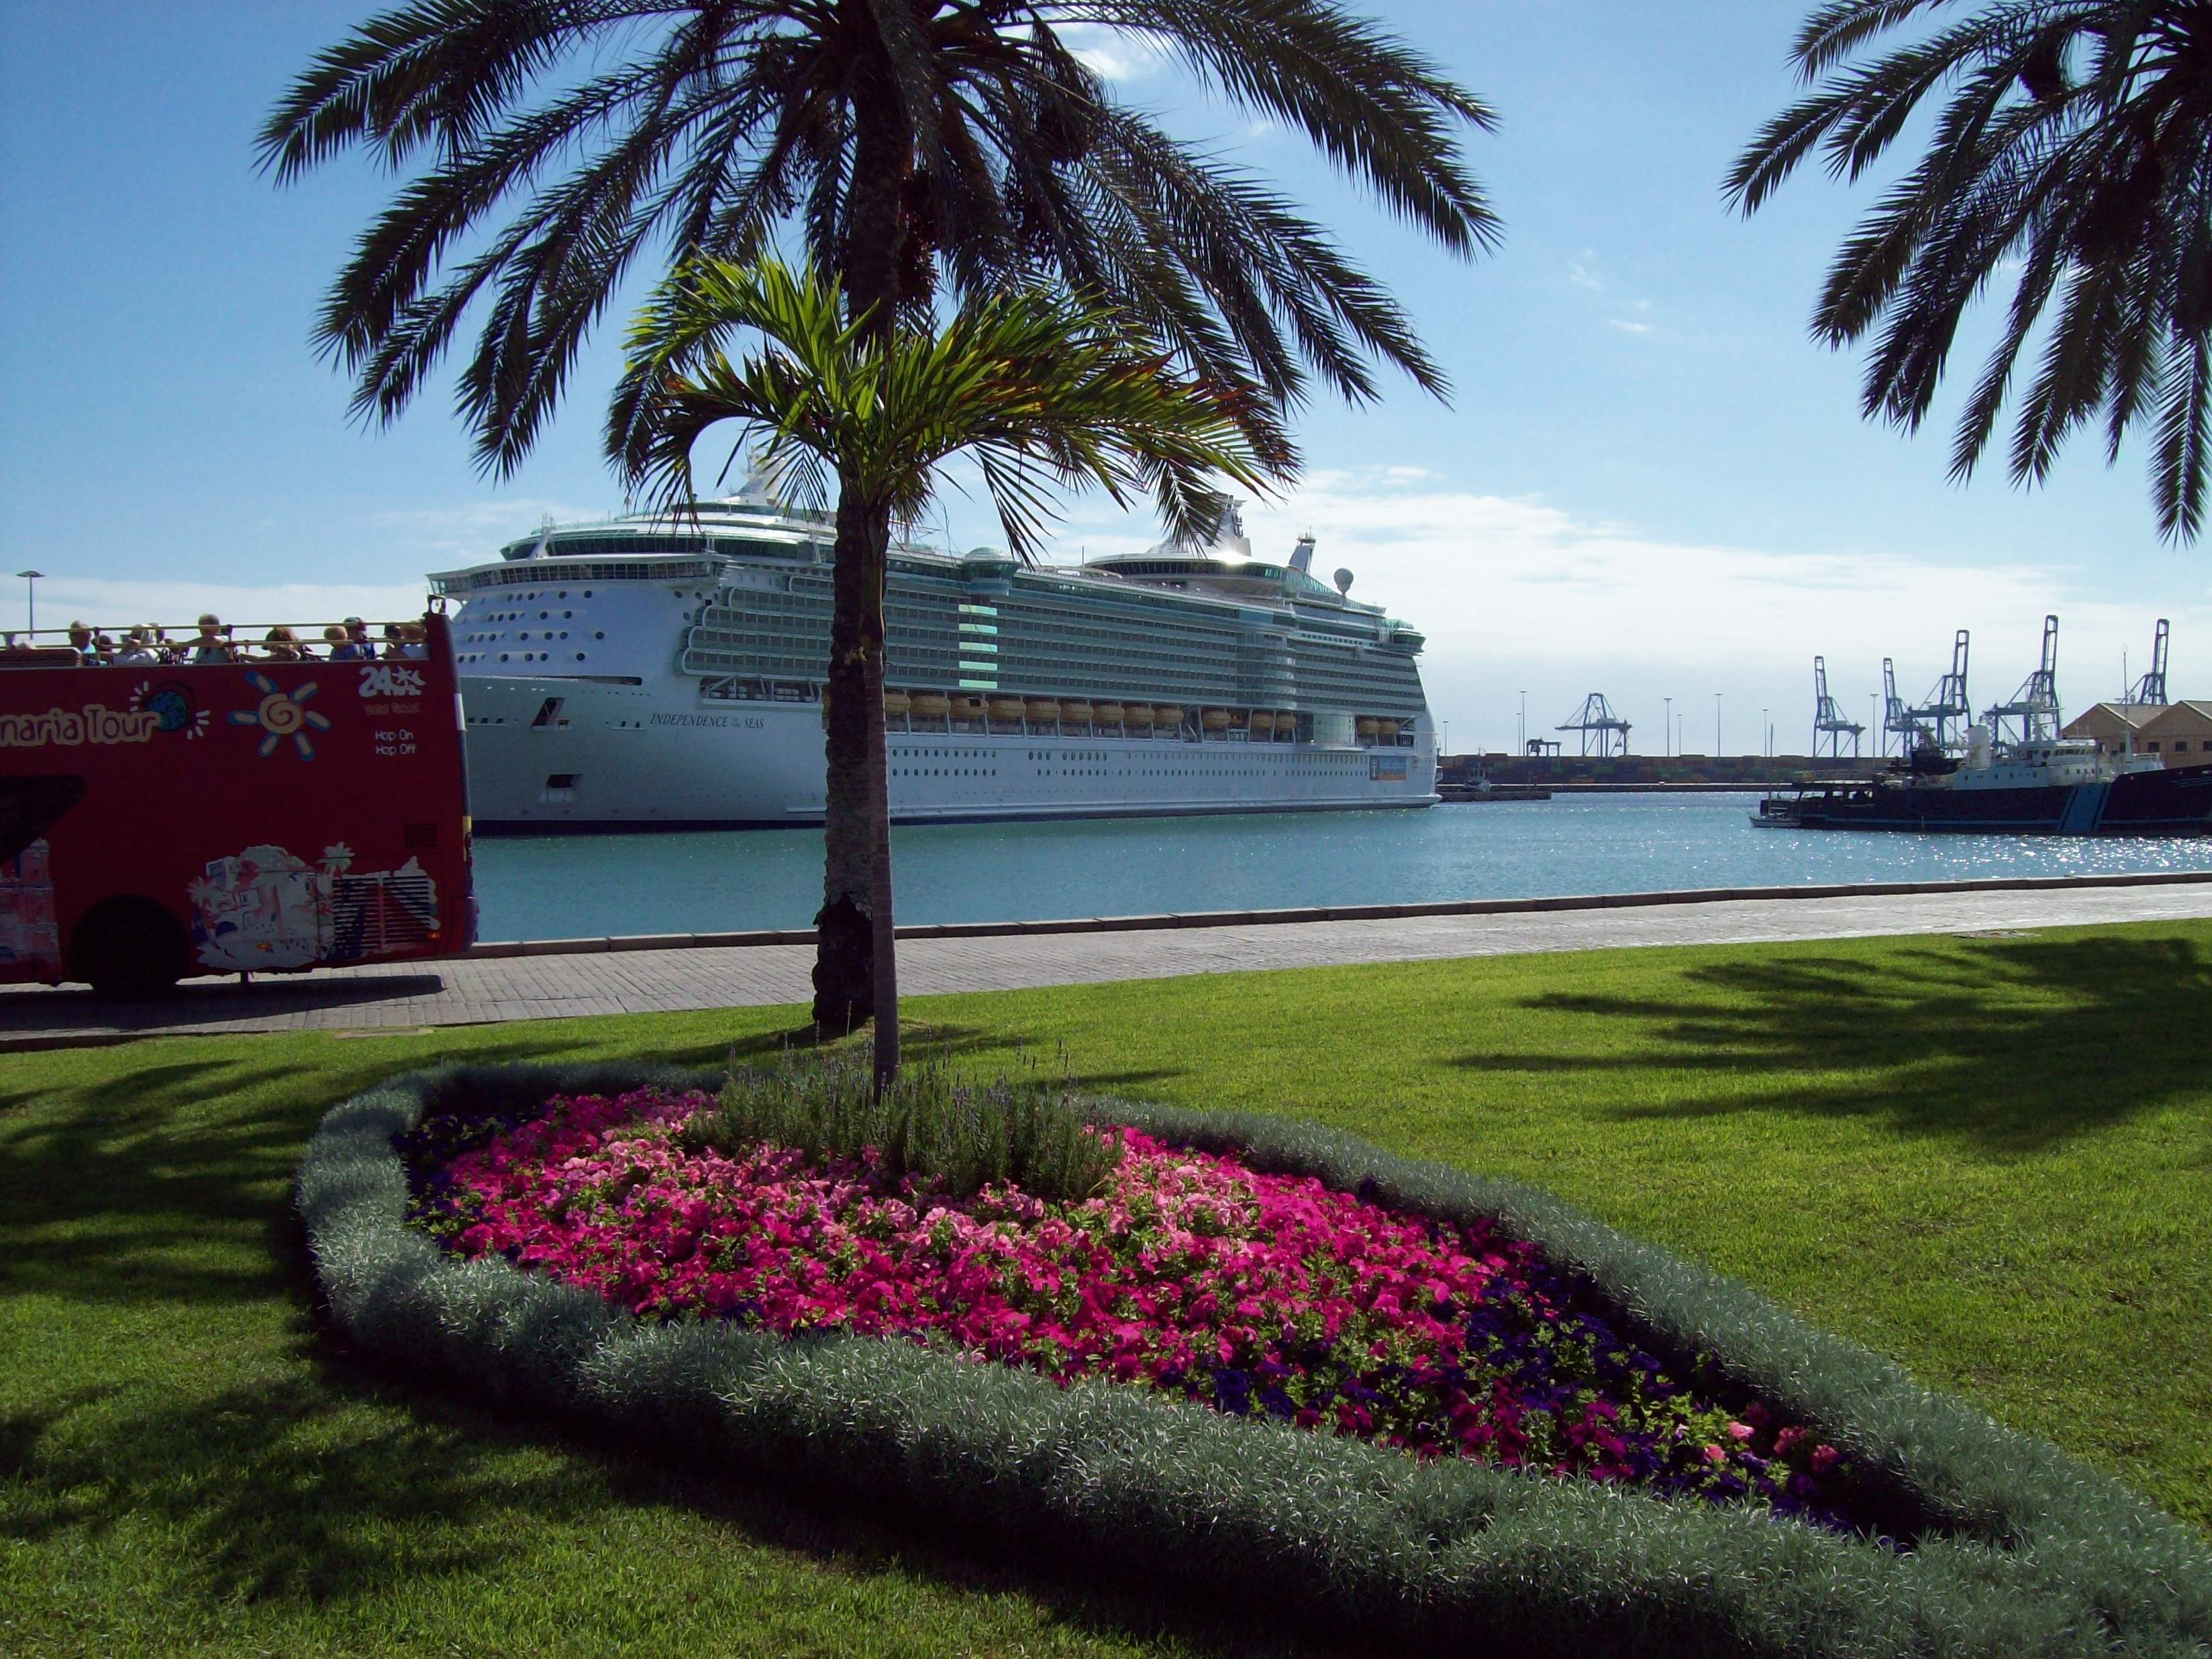
tree, grass, plant, sky, lawn, flower, ship, walkway, transportation, swimming pool, harbor, property, port, garden, cruise, landscaping, resort, reflections, estate, palm trees, canary islands, woody plant, arecales